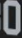
Number: 0